Helen Paxton Brown

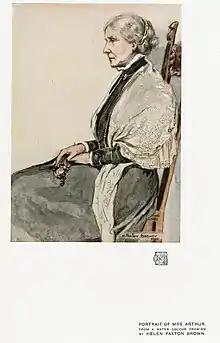
Portrait of Mrs Arthur by Helen Paxton Brown studio1915a 0207 (1)

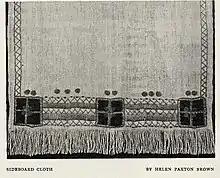
Sideboard Cloth by Helen Paxton Brown studio1910b 0152

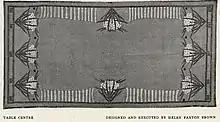
Table Centre by Helen Paxton Brown studio1910b 0157

Helen Paxton Brown (1876 – 20 March 1956) also known as "Nell", was an artist associated with the Glasgow Girls. Born in Hillhead, Glasgow to a Scottish father and English mother and she spent most of her life in Glasgow. Best known for her painting and embroidering she also worked in a range of mediums such as leather, book binding and also painted china.